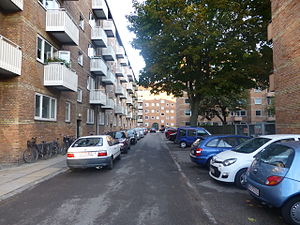
Overskæringen
Overskæringen.
Overskæringen er en diskret, lille gade på Ydre Nørrebro i Mimersgadekvarteret. Overskæringen løber mellem Heimdalsgade og Hamletsgade.